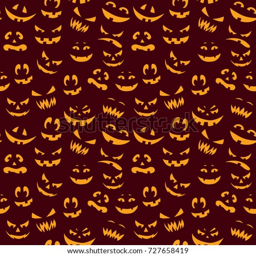
halloween scary pumpkin faces vector seamless pattern .